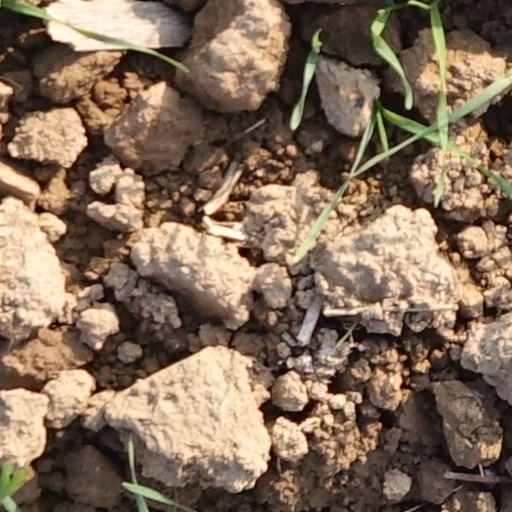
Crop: wheat